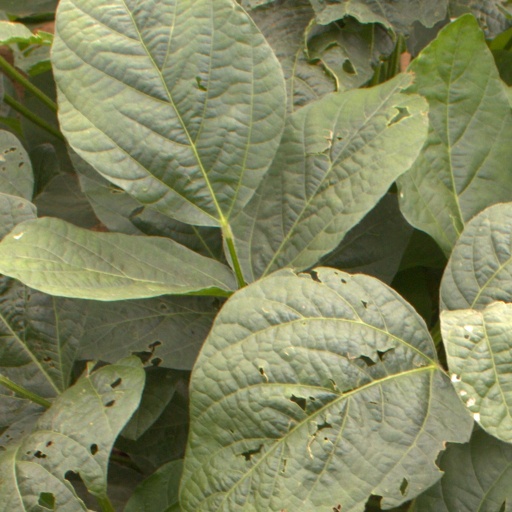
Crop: soybean